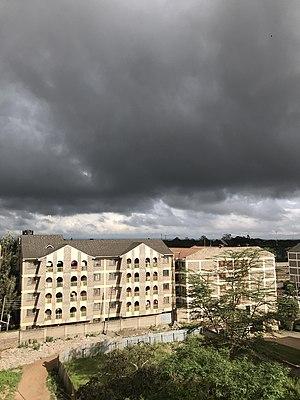
Nairobi est la capitale et la plus grande ville du Kenya. Elle compte 3 138 295 habitants.